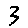
Label: 3